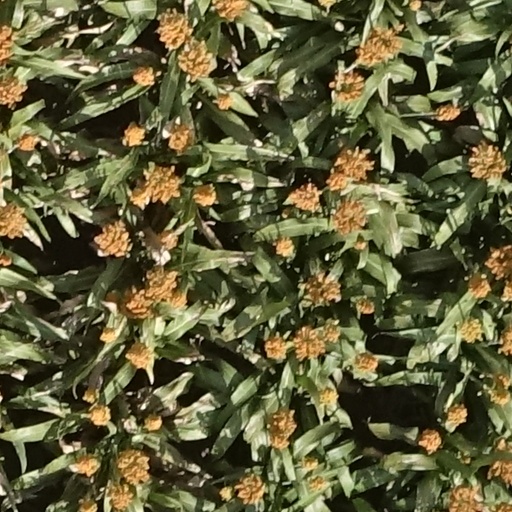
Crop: sorghum